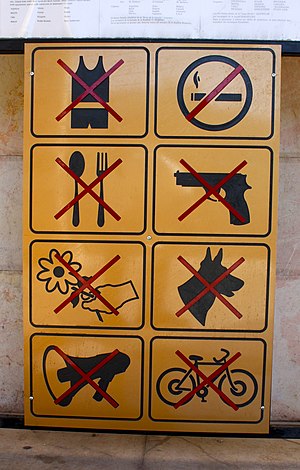
Forbud
Diverse piktogrammer med forbud
Forbud, en bestemmelse eller lov vedrørende omstændigheder, der ikke må forekomme. Ved overtrædelse af forbud kan der effektureres sanktioner over for den pågældende person.